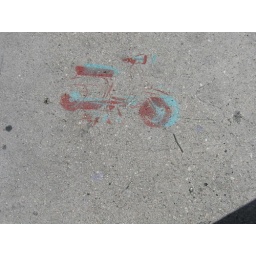
on the sidewalk outside of soap plant on w.sunset in los angeles